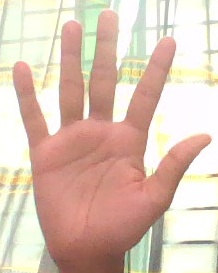
ASL sign: 5